Chang Myon

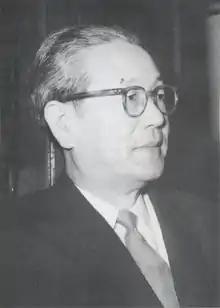
Vice presidency (1956)

In 1959, he was appointed a member of the Supreme Council of the Democratic Party of the Republic of Korea. In the same year, he became the Democratic Party's candidate for the vice-presidency and the running mate of presidential candidate Cho Byong-ok. Chang had attempted to become a candidate for the presidency, but once again he lost by a narrow margin, this time to Cho. In November of the same year, he was reelected as a member of the supreme council of the Democratic Party.